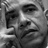
Emotion: neutral